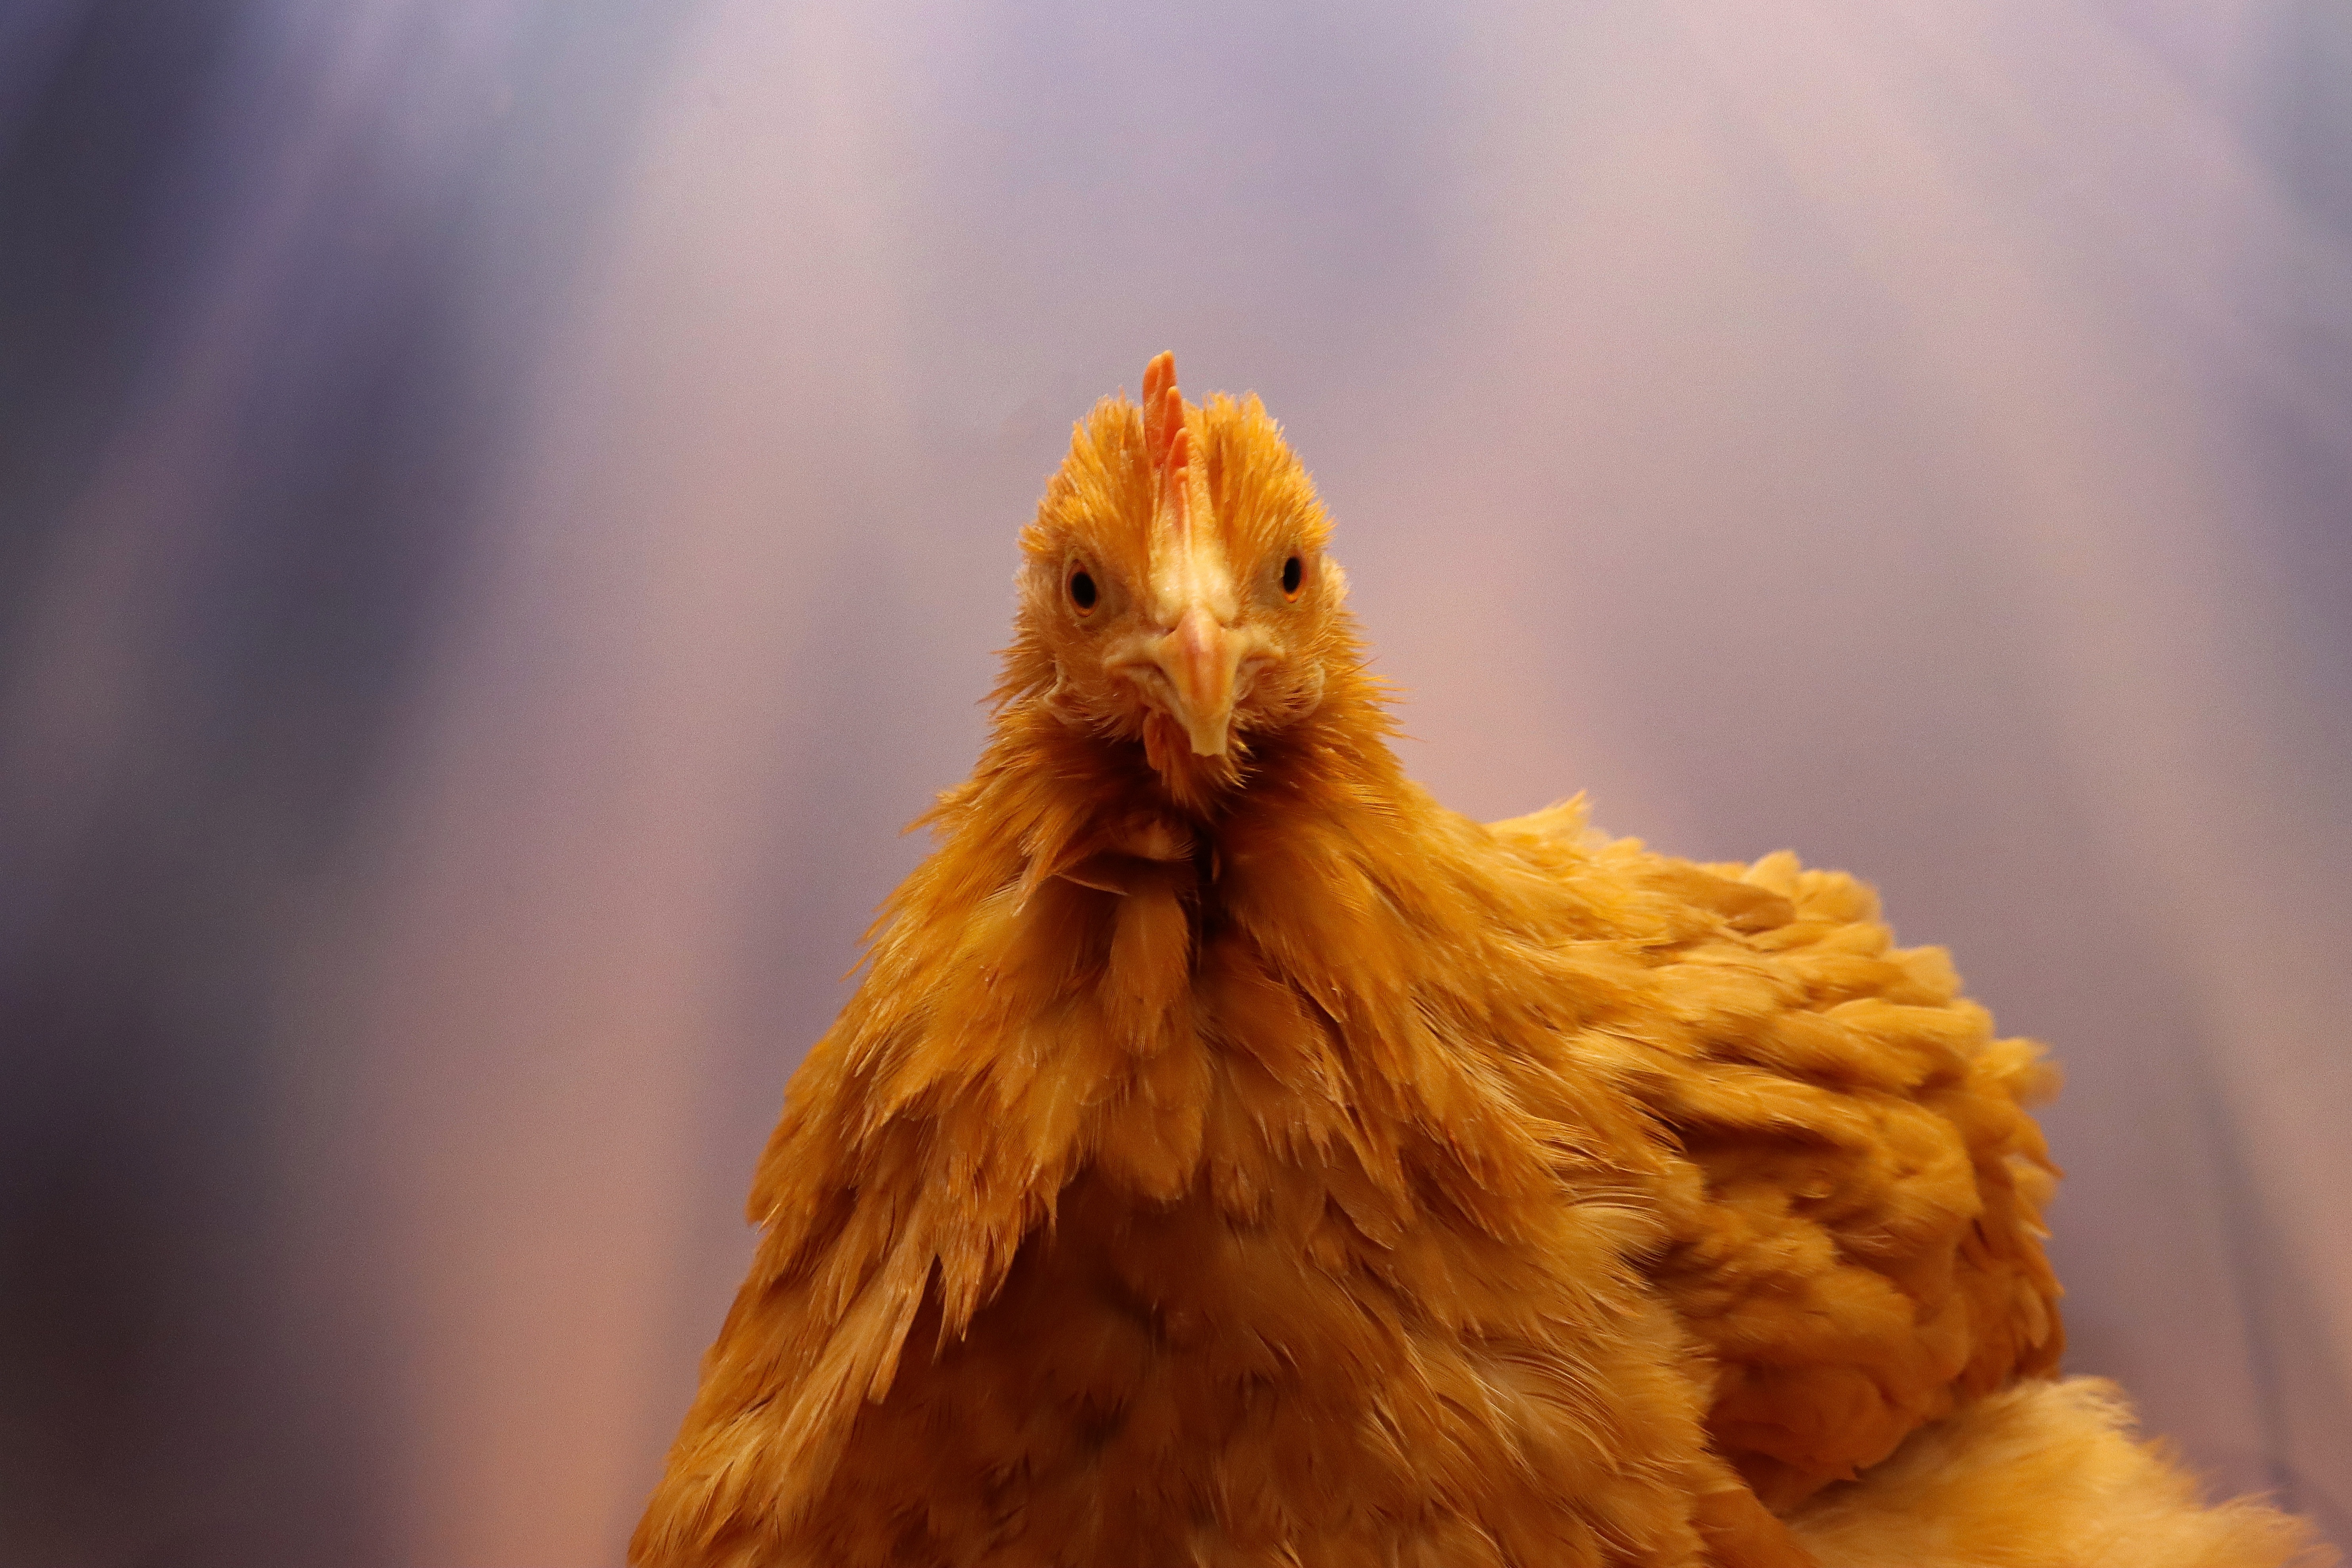
animals, bird, eye, chicken, beak, phasianidae, galliformes, feather, poultry, fowl, livestock, wing, fur, falconiformes, tail, wildlife, peach, comb, perching bird, macro photography